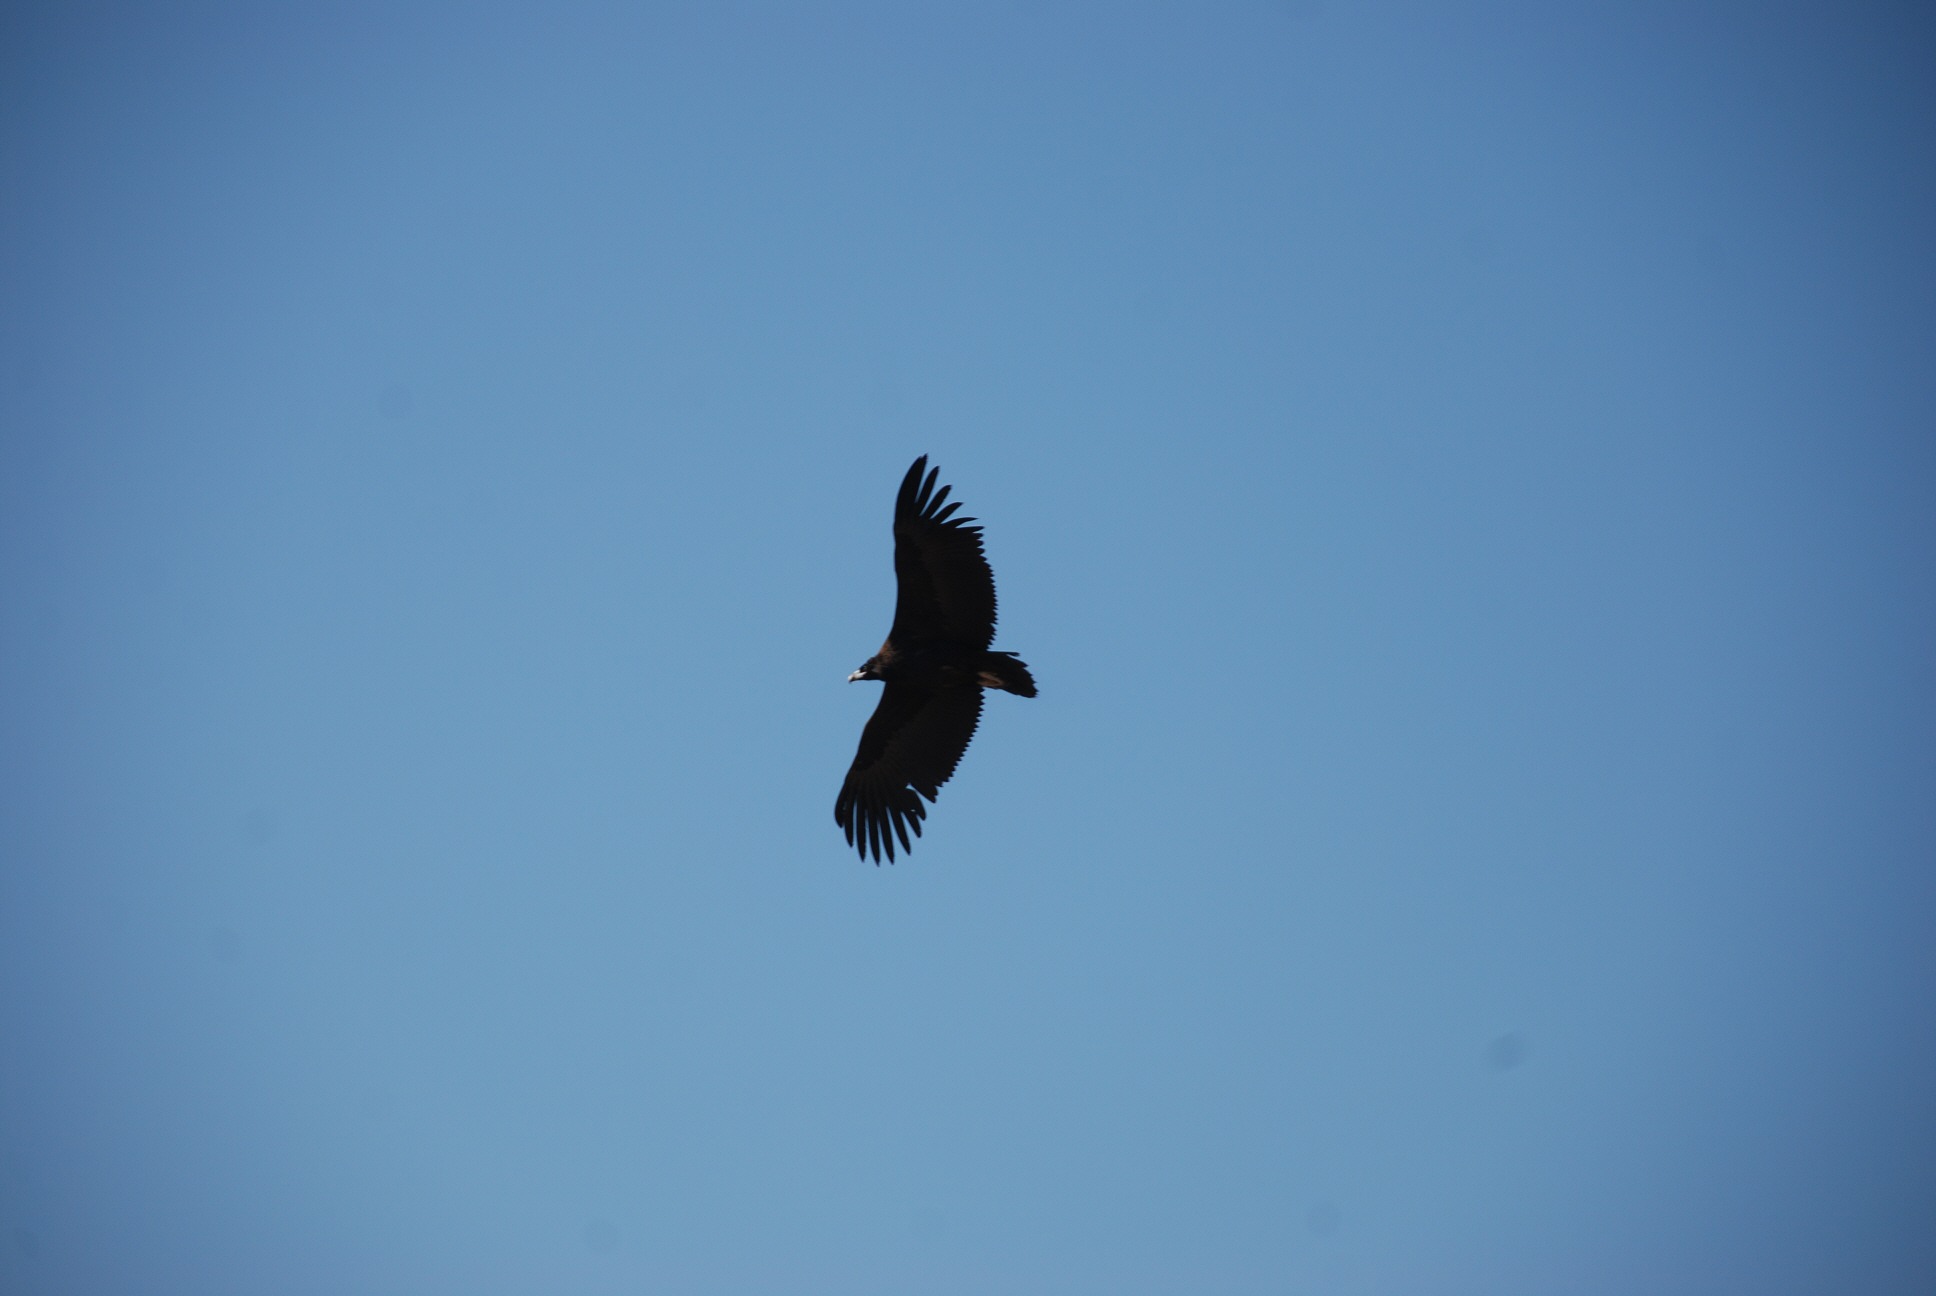
bird, wing, sky, flight, eagle, blue, bird of prey, vertebrate, the expanse, atmosphere of earth, perching bird